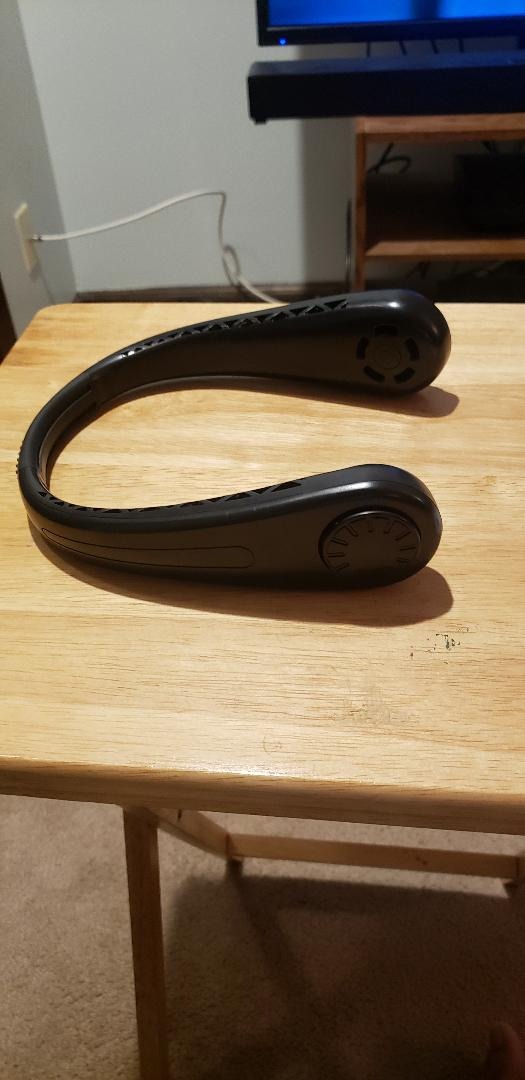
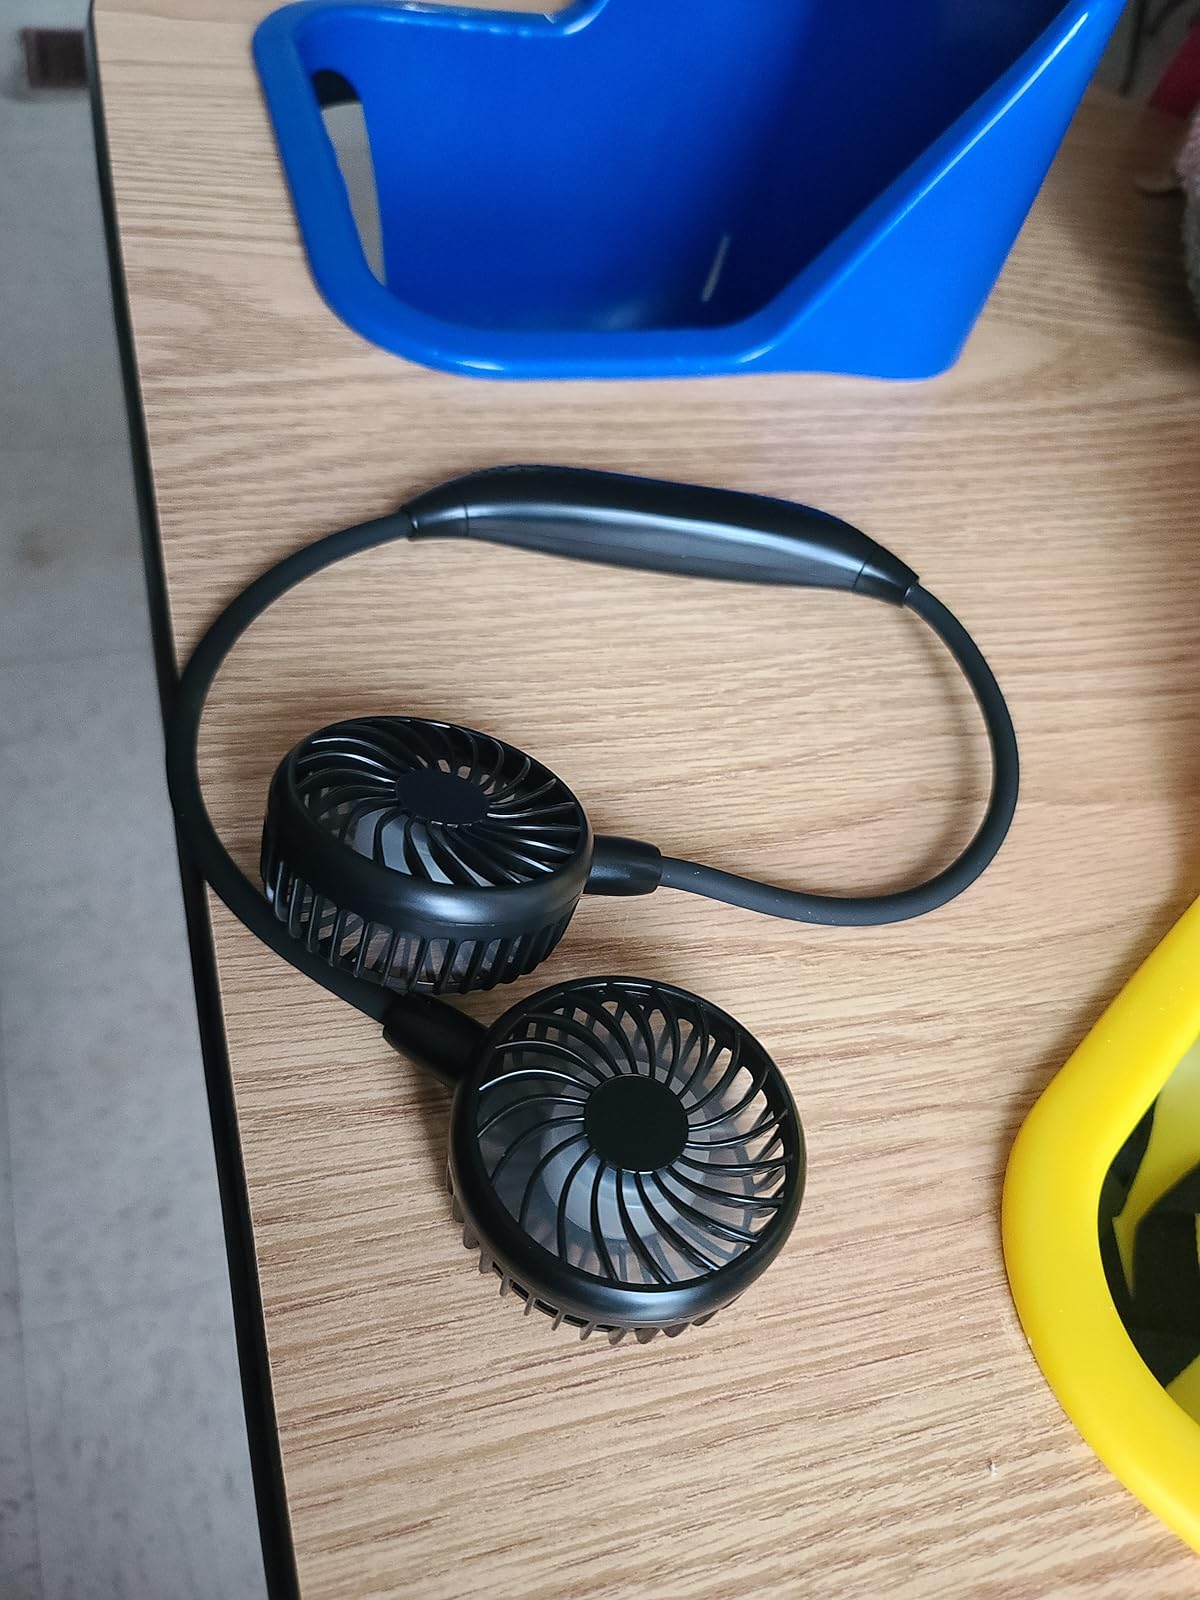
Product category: fan
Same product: no